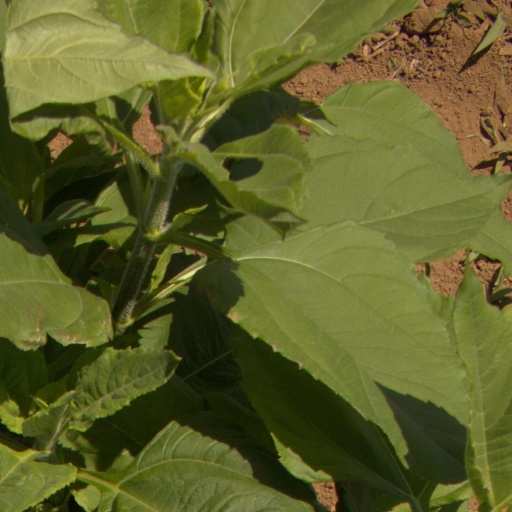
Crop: Jerusalem artichoke